Mayerling (Producers' Showcase)

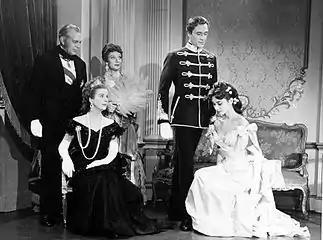

The story of "Mayerling" is based on the historical Mayerling incident, the tragic love affair between Crown Prince Rudolf of Austria and his mistress, Baroness Mary Vetsera, and the mystery surrounding their apparent murder/suicide on January 30, 1889, at the imperial hunting lodge in Mayerling, Lower Austria.